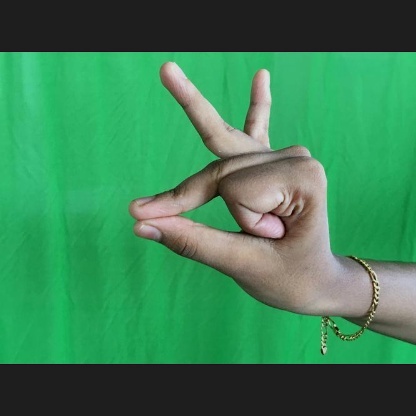
Mudra: Bramaram